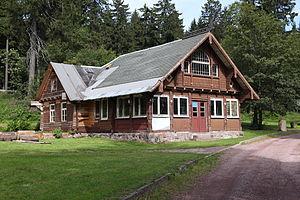
La décoration de pignon en Scandinavie dans l’habitat traditionnel et rural des pays nordiques est intimement liée à la construction en bois et aux bâtiments en rondins empilés. Contrairement à d’autres régions européennes où la maison principale fait l’objet d’une attention plus particulière de la part des propriétaires, l’ornementation concerne à la fois l’habitation principale et les bâtiments annexes comme de simples greniers, des étables ou des fenils isolés pour lesquels la sculpture traditionnelle sur bois apporte des panneaux sculptés et des bas-reliefs qui complètent les motifs ornementaux des sommets de pignon. Alors qu’elle a quasi disparu dans de nombreuses régions scandinaves méridionales, elle s’est encore maintenue dans les régions de montagne, de hauts plateaux et de contrées très boisées à l’écart des axes de communication. La décoration supérieure du pignon joue soit sur un motif croisé, soit sur la verticalité d’un poteau, soit enfin sur les deux cumulés comme dans le stabbur sur la photographie ci-contre.